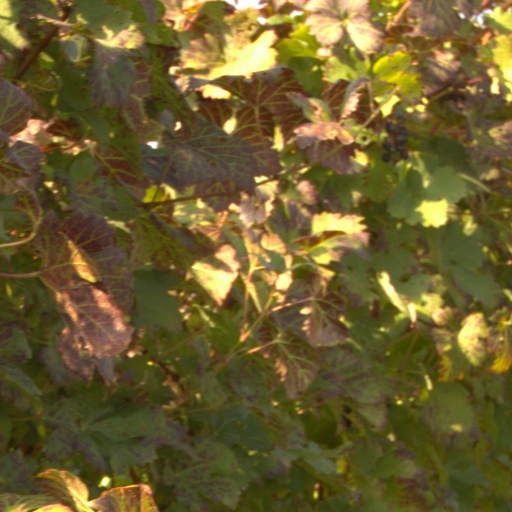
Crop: grape